Srimathi Vellostha

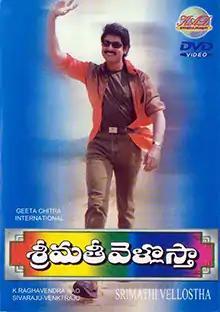
DVD cover

Srimathi Vellostha is a 1998 Telugu-language drama film, produced by C. Venkataraju, G. Sivaraju under the Geeta Chitra International banner and directed by K. Raghavendra Rao. The film stars Jagapati Babu, Devayani, Poonam and music composed by Koti.